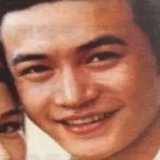
diễn viên Lục Nghị